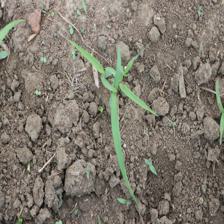
Label: Sorghum